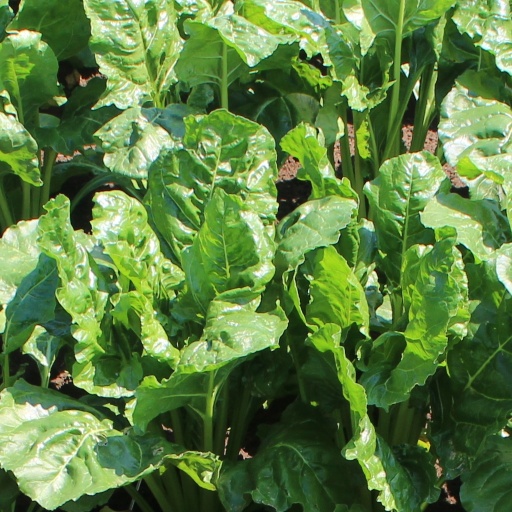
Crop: sugar beet